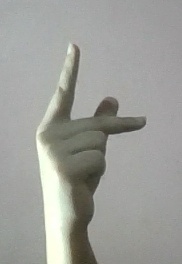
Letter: dha